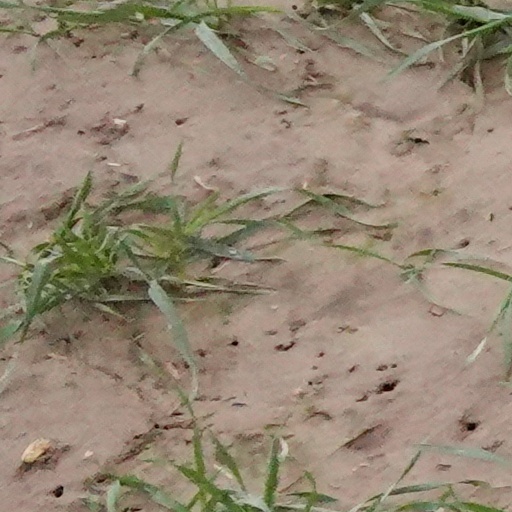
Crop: wheat